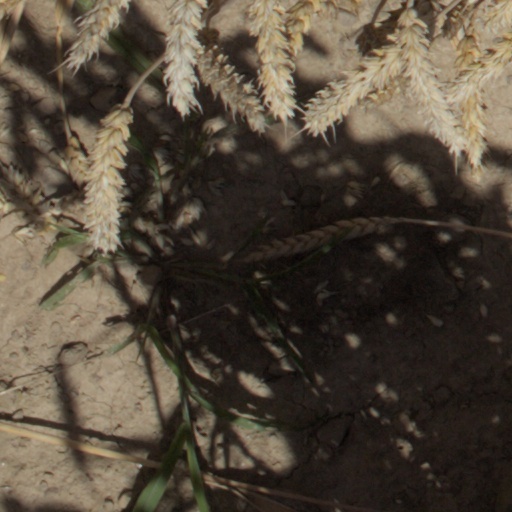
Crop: wheat